Juanes

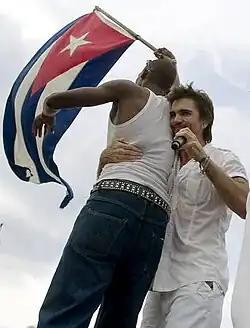
Juanes during the 2009 Peace Concert in Havana, Cuba

On 5 August 2009, it was announced that Juanes would hold his second "Peace Without Borders" concert in Havana's storied Plaza de la Revolución on 20 September 2009.